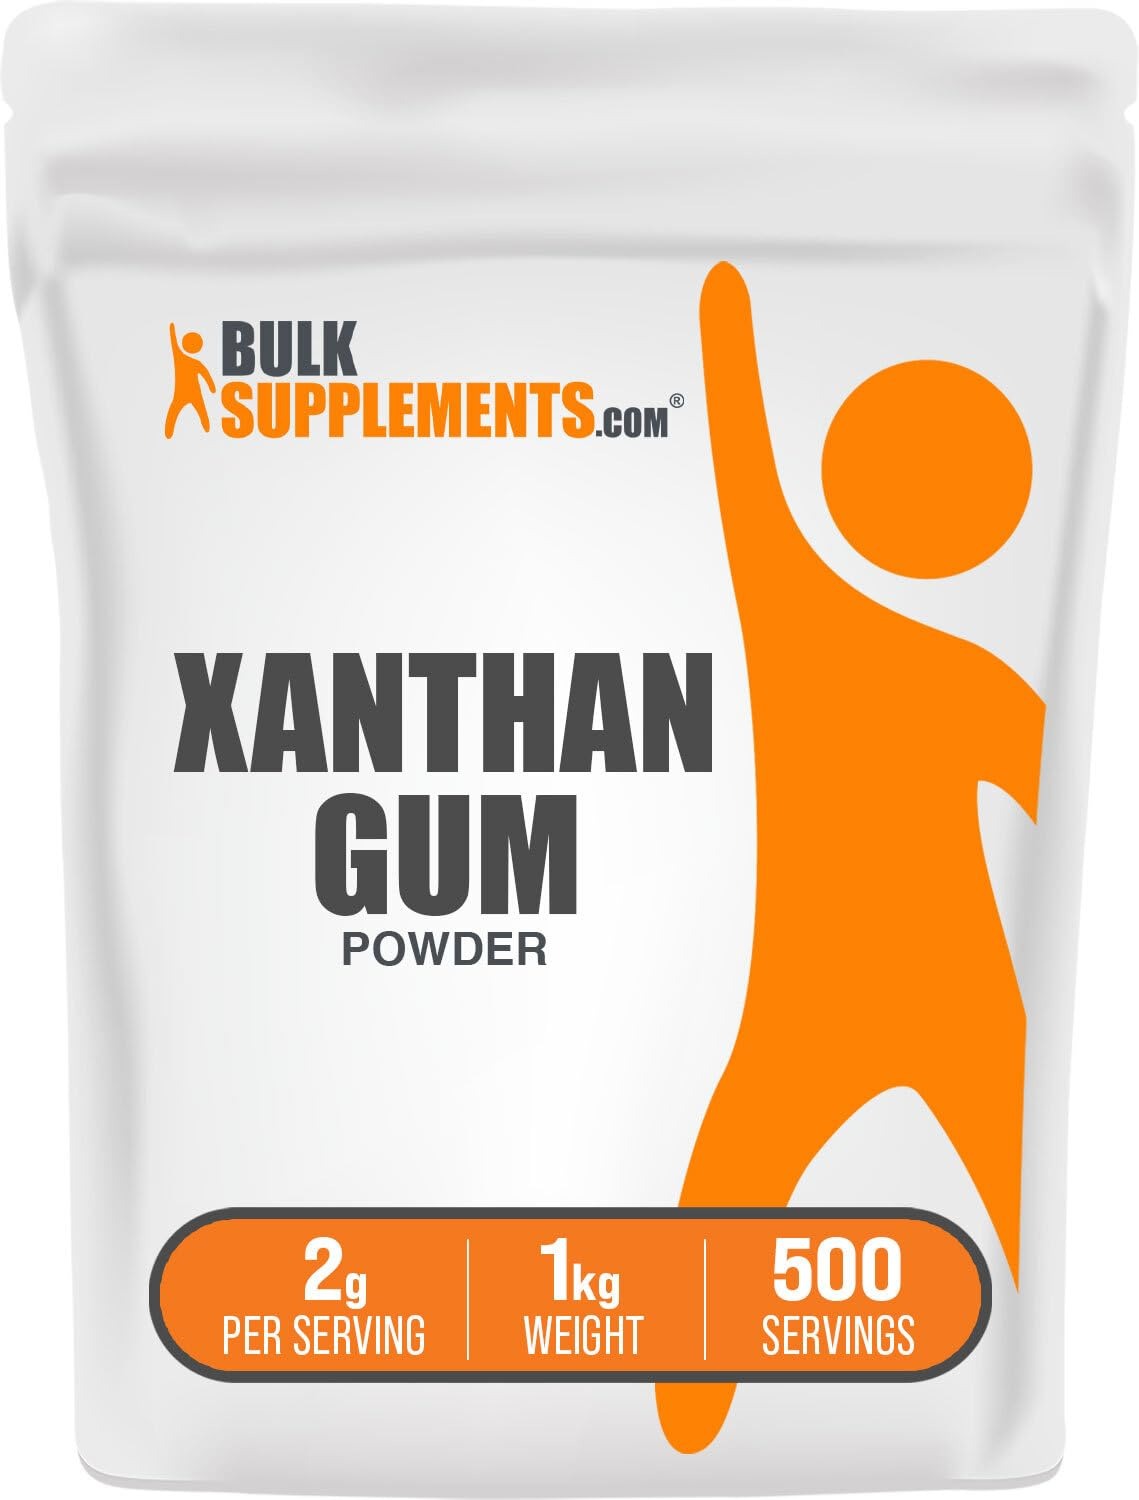
Item Name: BulkSupplements.com Xanthan Gum Powder - Xanthan Gum Thickener, Xanthan Gum for Baking - Xanthan Gum Gluten Free, Food Grade, 2g per Serving, 1kg (2.2 lbs) (Pack of 1)
Bullet Point 1: Elevate Your Health and Palate: Infusing your meals with our Xanthan Gum powder, or Gluten Free Xanthan Gum, not only tantalizes your taste buds but also boosts your nutritional intake. Packed with health-enhancing properties, they're the perfect blend of wellness and indulgence.
Bullet Point 2: Allergen-Free Alternatives for Everyone: Cater to every dietary need with confidence. Our Xanthan Gum powder, or Xanthan Gum thickener, offer allergen-free options, ensuring everyone, regardless of dietary restrictions, can experience the joy of delicious, flavorful food.
Bullet Point 3: Versatile Application to any Recipe: Employ food additives wisely within a multitude of supplement formats, from baking, cooking and shakes. This Xanthan Gum powder, or food grade xanthan gum, critical in optimizing texture, flavor, & stability, making them indispensable across your entire range of health & wellness products.
Bullet Point 4: Transparent and Trustworthy: Experience the confidence that comes with choosing a supplement that not only meets rigorous third-party testing but also upholds the principles of clarity and integrity in its formulation and production.
Bullet Point 5: Commitment to Excellence: Produced in a facility compliant with strict cGMP standards, our Xanthan Gum powder, or Xanthan Gum thickener, stands as a testament to our dedication to quality. You can trust in our product's consistency and excellence, batch after batch.
Product Description: At BulkSupplements.com, we sell dietary supplement ranging from amino acids & protein powders, to herbal supplements, vitamins & minerals that may help your health and wellness journey. Find the perfect addition to your daily routine. Our wide selection gives you the freedom to create your own supplement regimen for your health goals. We offer variety of forms to help you find what works for your lifestyle, pick between powder, capsules & softgels. Our broad selection of dietary supplements are manufactured according to cGMP Standards to ensure the highest quality for manufacturing, packaging, labeling, and holding operations. Plus, we work with a third-party laboratory that test our each batches of our products at multiple stages during production, from raw material to finished products, to ensures compliance, standards, and consistency. With a variety of more than 500 supplements, we have something for everyone. Whether you're looking to maintain optimal health or just want some help crossing the finish line, we've got you covered.
Value: 35.3
Unit: Ounce

Price: 32.97